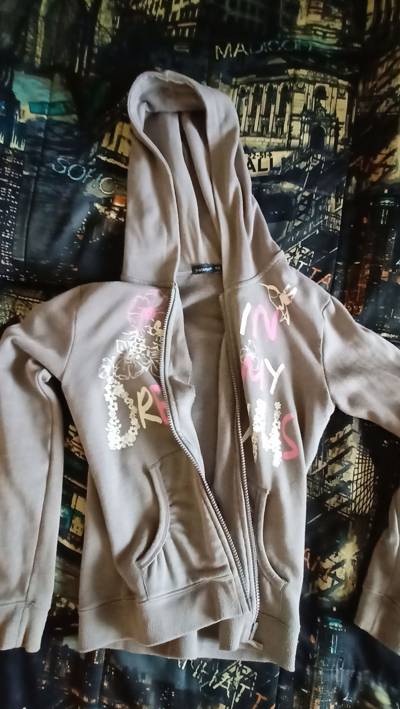
Waste category: clothes